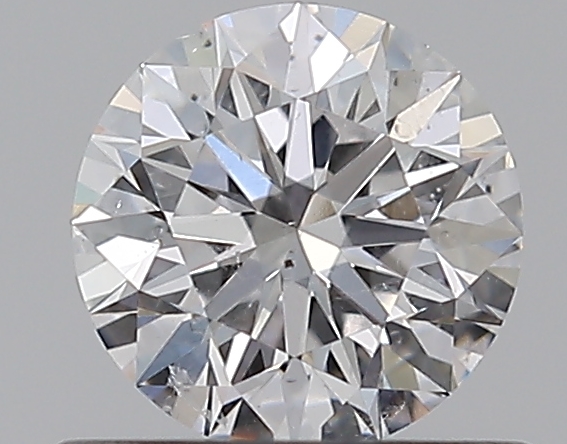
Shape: round
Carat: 0.5
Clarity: SI2
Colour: D
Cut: EX
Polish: EX
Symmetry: EX
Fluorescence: F
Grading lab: GIA
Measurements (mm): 5.06 x 5.07 x 3.17